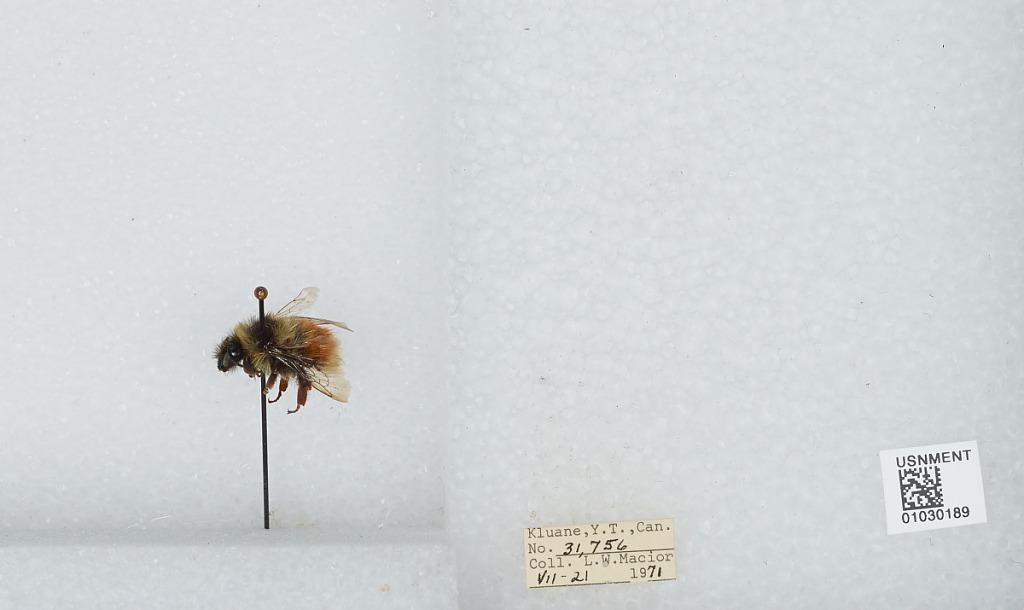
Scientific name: Bombus (Pyrobombus) sylvicola Kirby
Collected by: L. Macior
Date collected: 1971-7-21
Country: Canada
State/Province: Yukon Territory
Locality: Kluane
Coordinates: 60.75, -139.5